National Highway 1 (India)

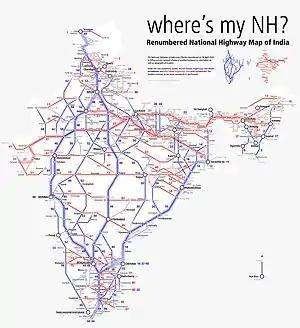
Schematic map of National Highways in India

National Highway 1 (NH 1) in India runs between the union territories of Jammu & Kashmir and Ladakh. It comprises parts of old NH1A and NH1D. The number 1 indicates, under the new numbering system, that it is the northernmost East–west highway in India.